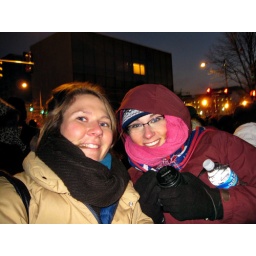
Waiting at the 3rd street checkpoint. The sky was FINALLY starting to lighten.~6:30 AMTaken by our Inaugural buddy Amy.